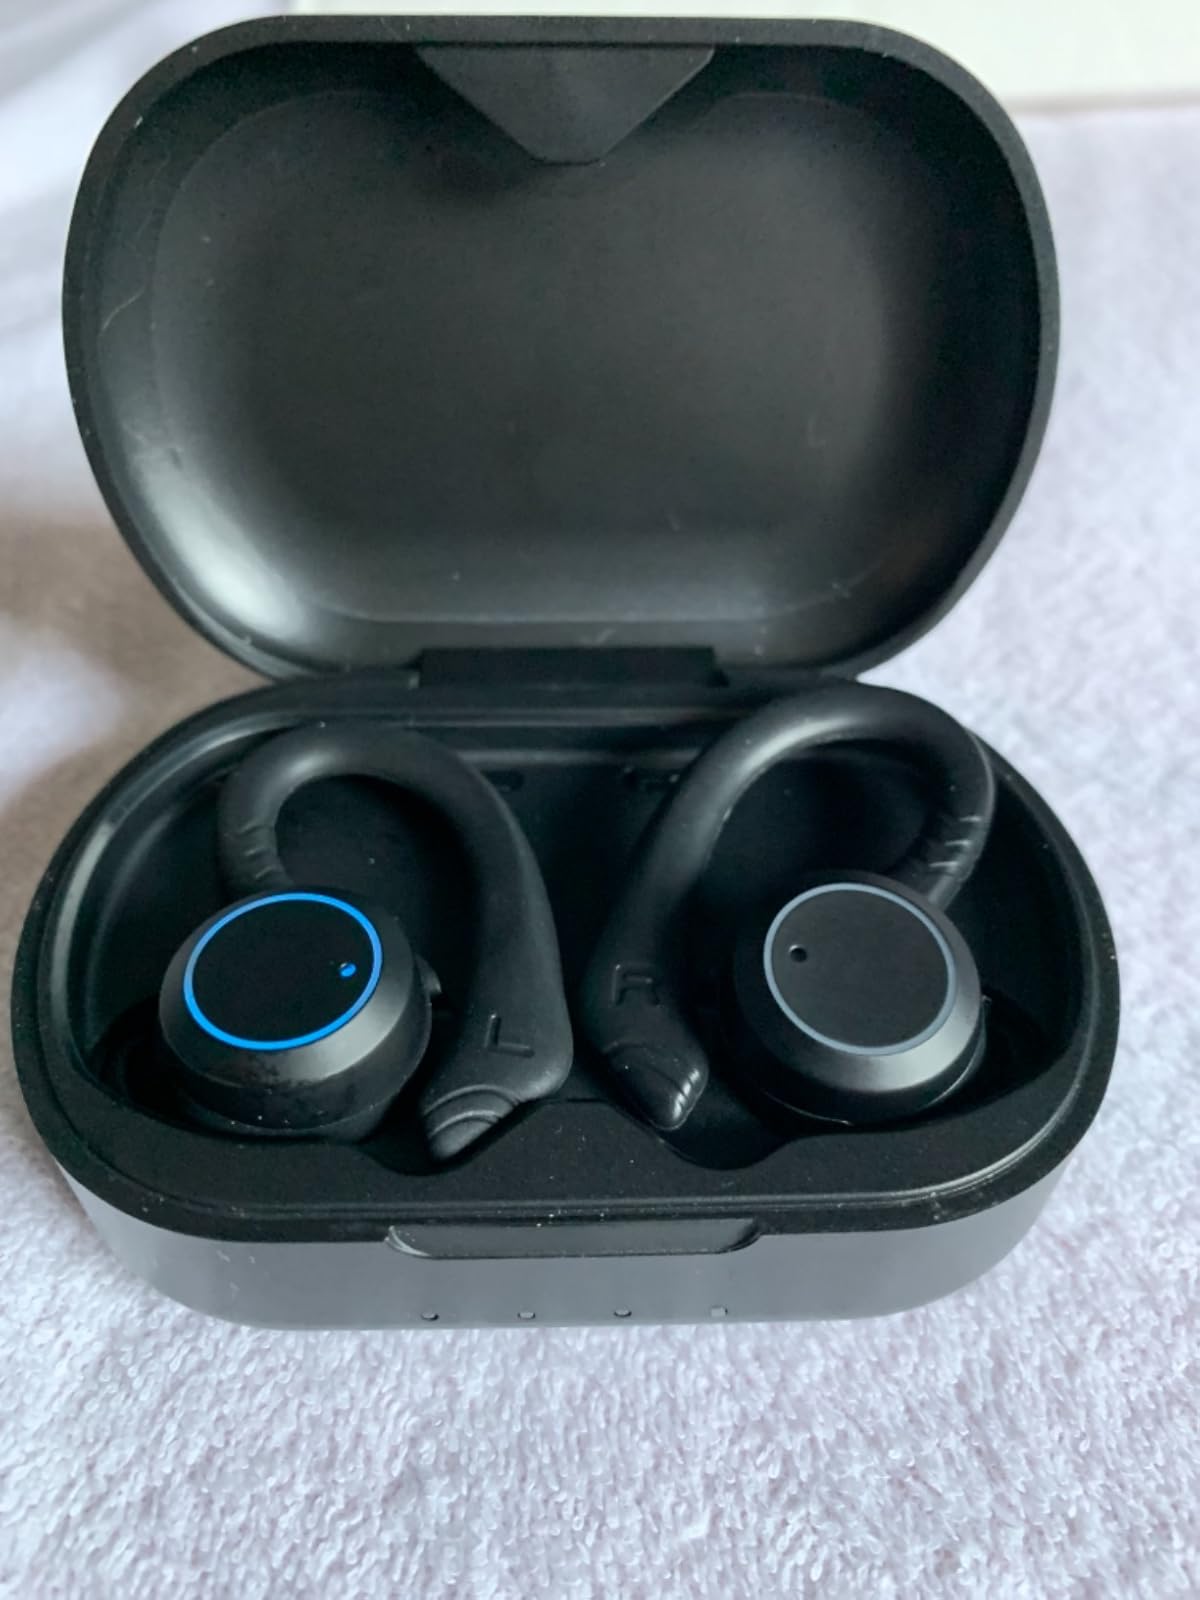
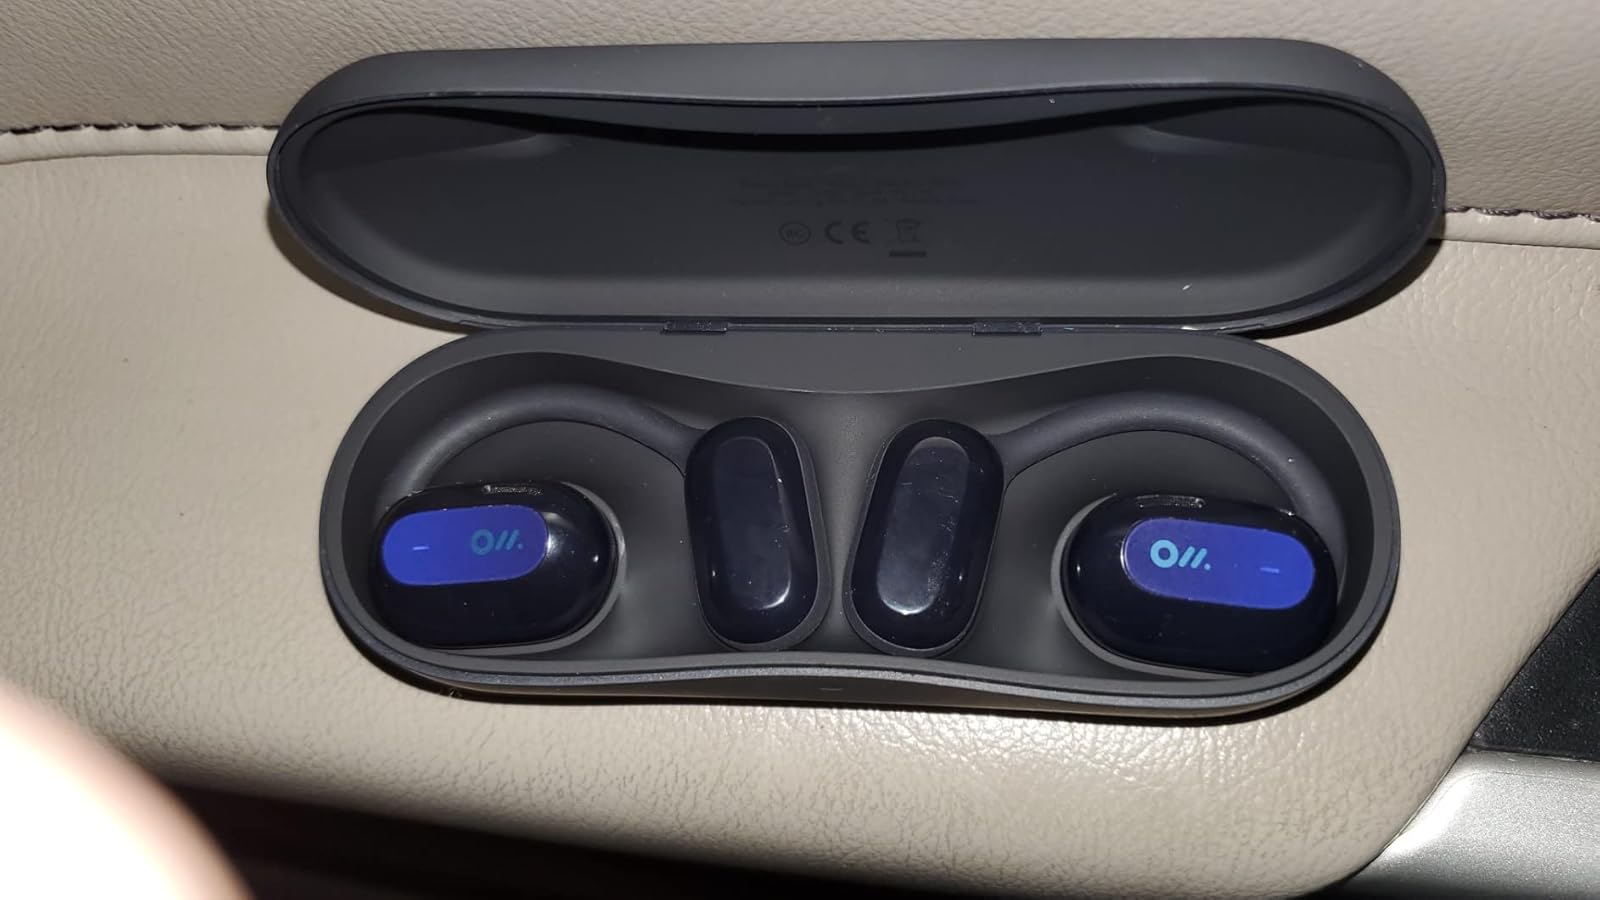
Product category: earbuds
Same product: no